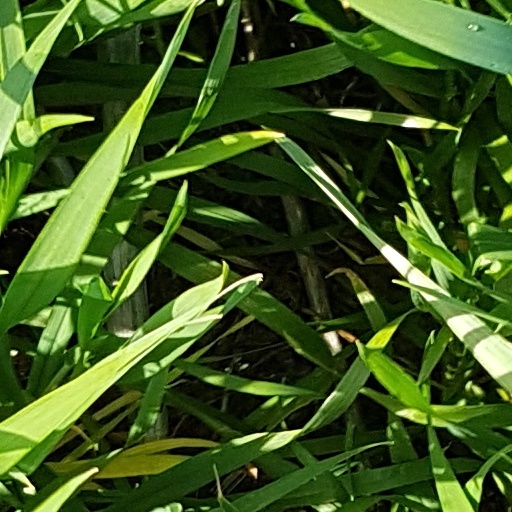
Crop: wheat